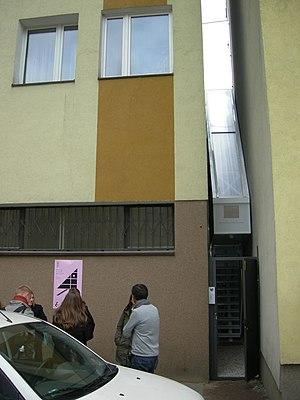
L'installation artistique Maison Keret a été réalisée par l'architecte polonais Jakub Szczęsny d'après une idée de l'écrivain et cinéaste israélien Etgar Keret.